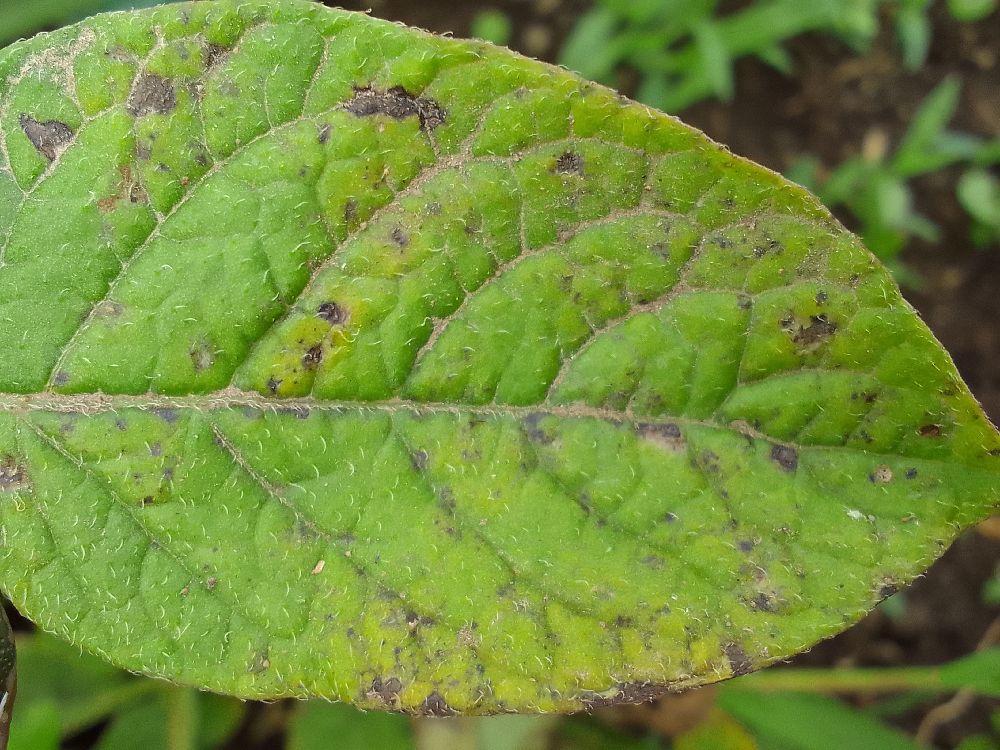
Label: Early blight